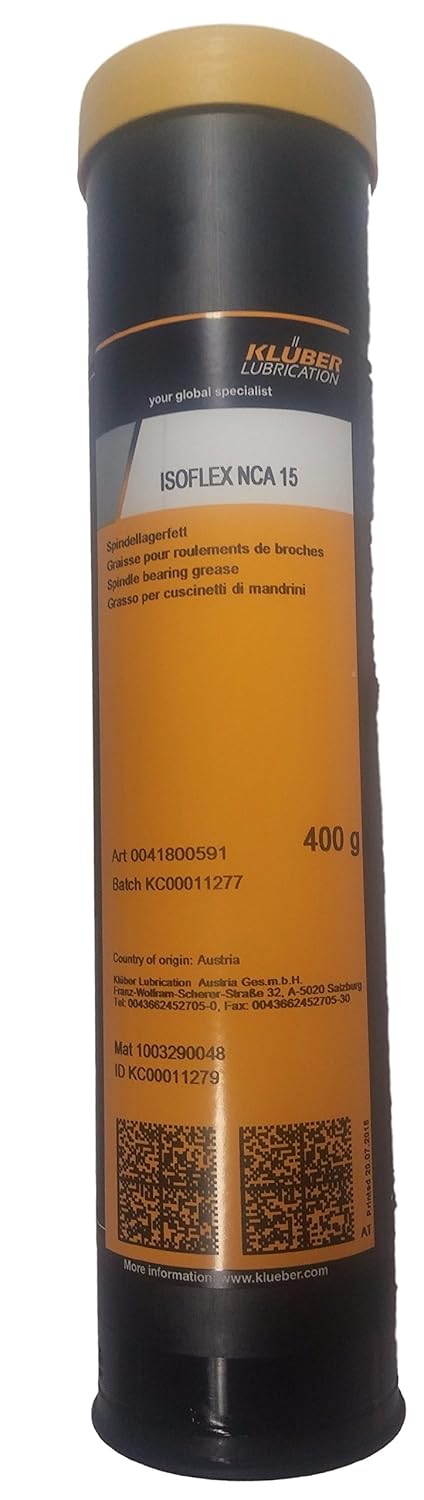
Kluber Isoflex NCA 15 Spinde Bearing Grease 400g Cartridge
Category: Industrial & Scientific
Isoflex NCA 15 is particularly suitable for the lubrication of spindle and tapered roller bearings, threaded spindles, ball screws subject to high loads, and for all high-speed bearings, e.g. bearings in OE-spinning turbines used in the textile industry.
Features: Longer rolling bearing life due to good wear protection, water resistance and pressure absorption capacity | Tried and tested over many years especially in high-speed and low-temperature applications. | Low heating-up of bearings due to low lubricant friction leading to longer service life. | Low running torque enables energy savings, particularly at low temperatures, hence costs savings possible